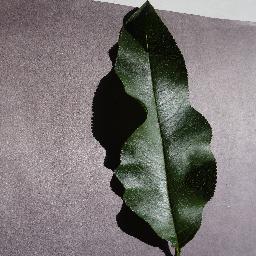
Label: Peach___healthy